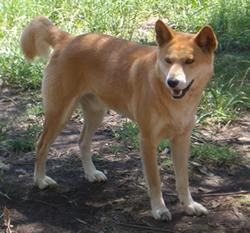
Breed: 217-n000079-dingo